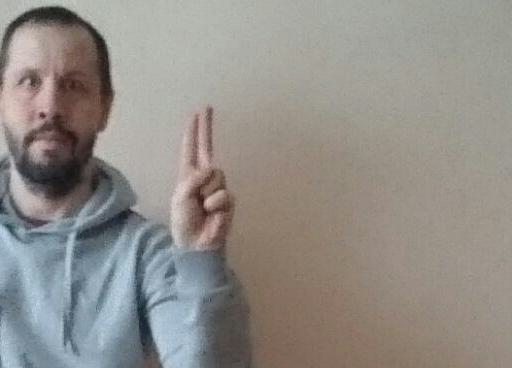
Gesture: two_up